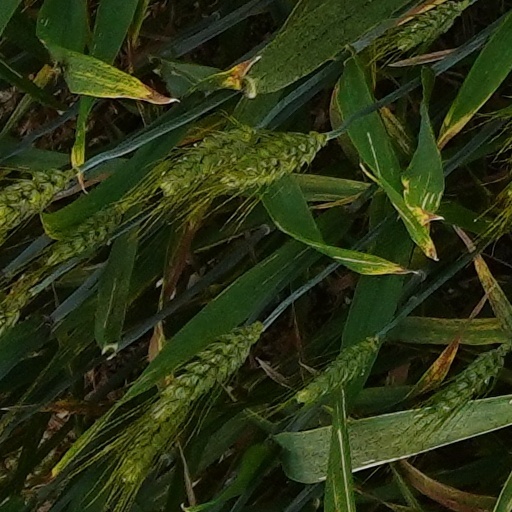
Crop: wheat